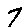
Label: 7